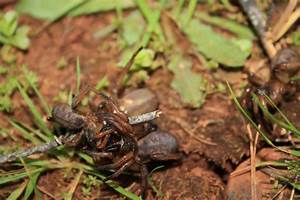
Label: ragno